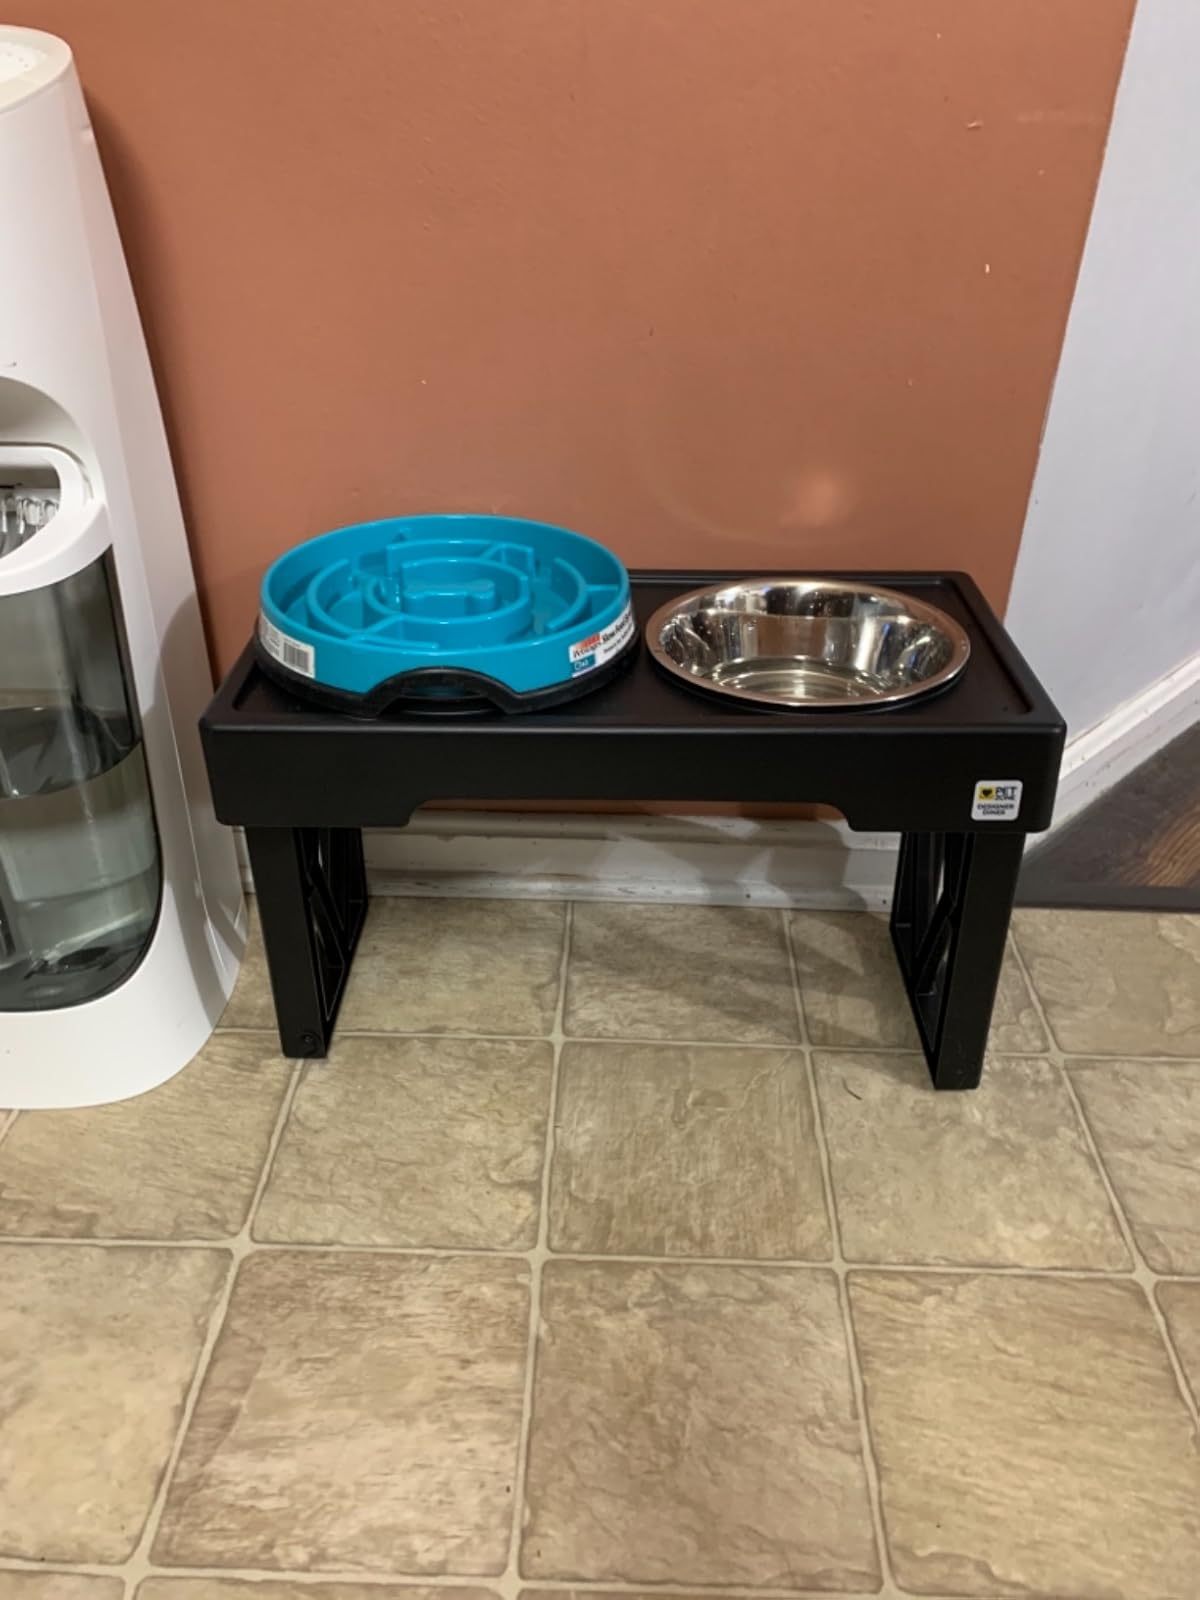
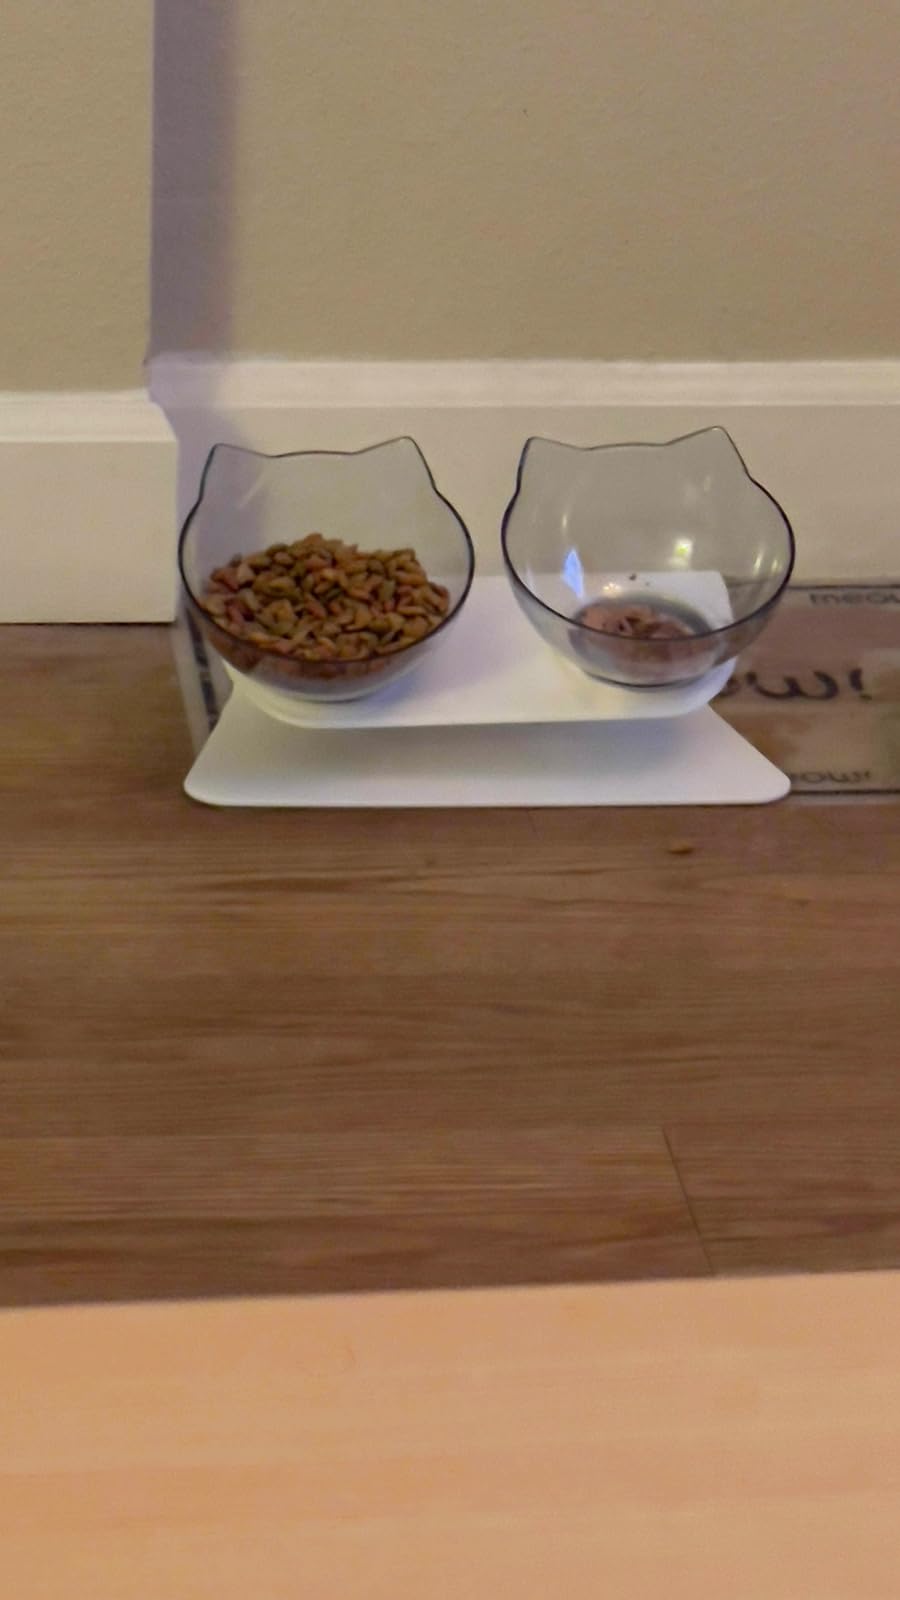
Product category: items_bowl
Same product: no